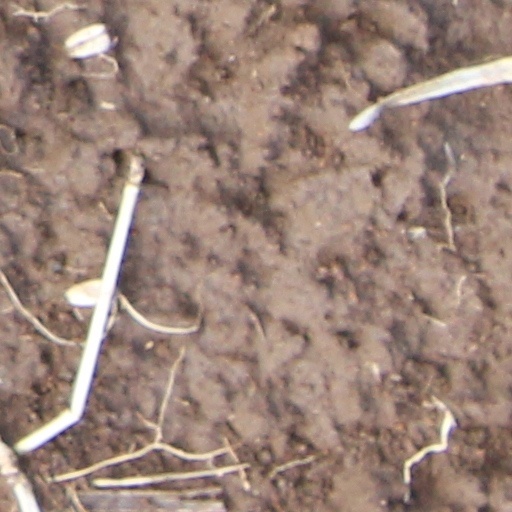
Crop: wheat